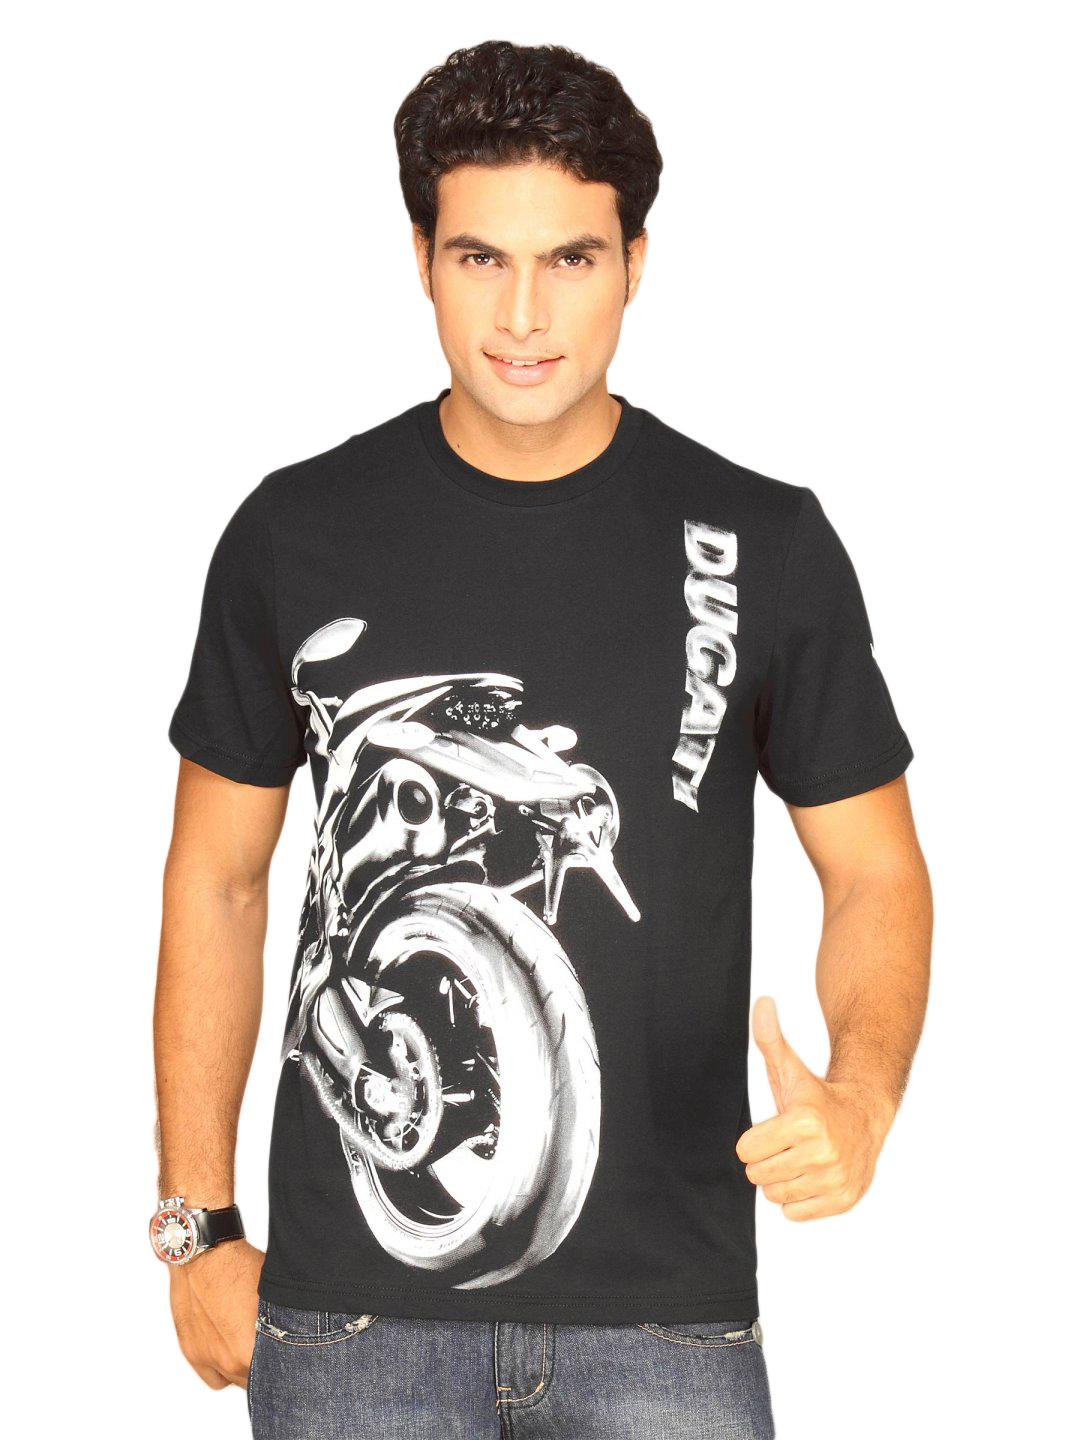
Puma Men's Ducati Graphic Black T-shirt
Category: Apparel / Topwear / Tshirts
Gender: Men
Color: Black
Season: Summer 2011
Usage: Casual